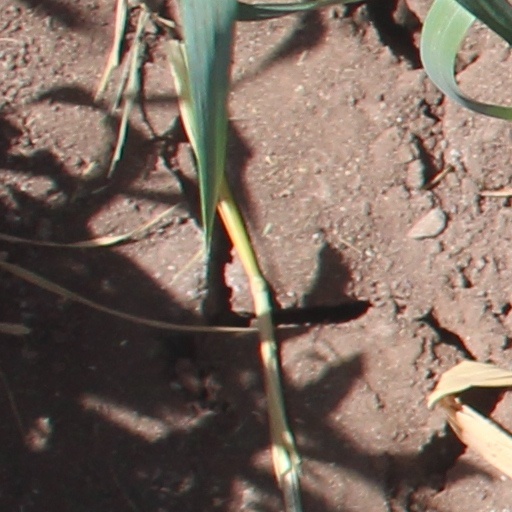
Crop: wheat